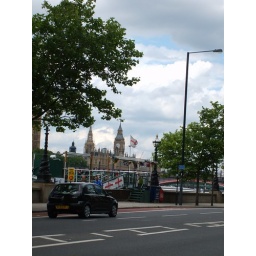
This is the view from just in front of the building I lived in. With a car driving in front.